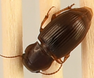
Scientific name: Cratacanthus dubius
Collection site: North Sterling NEON (STER), plot STER_035